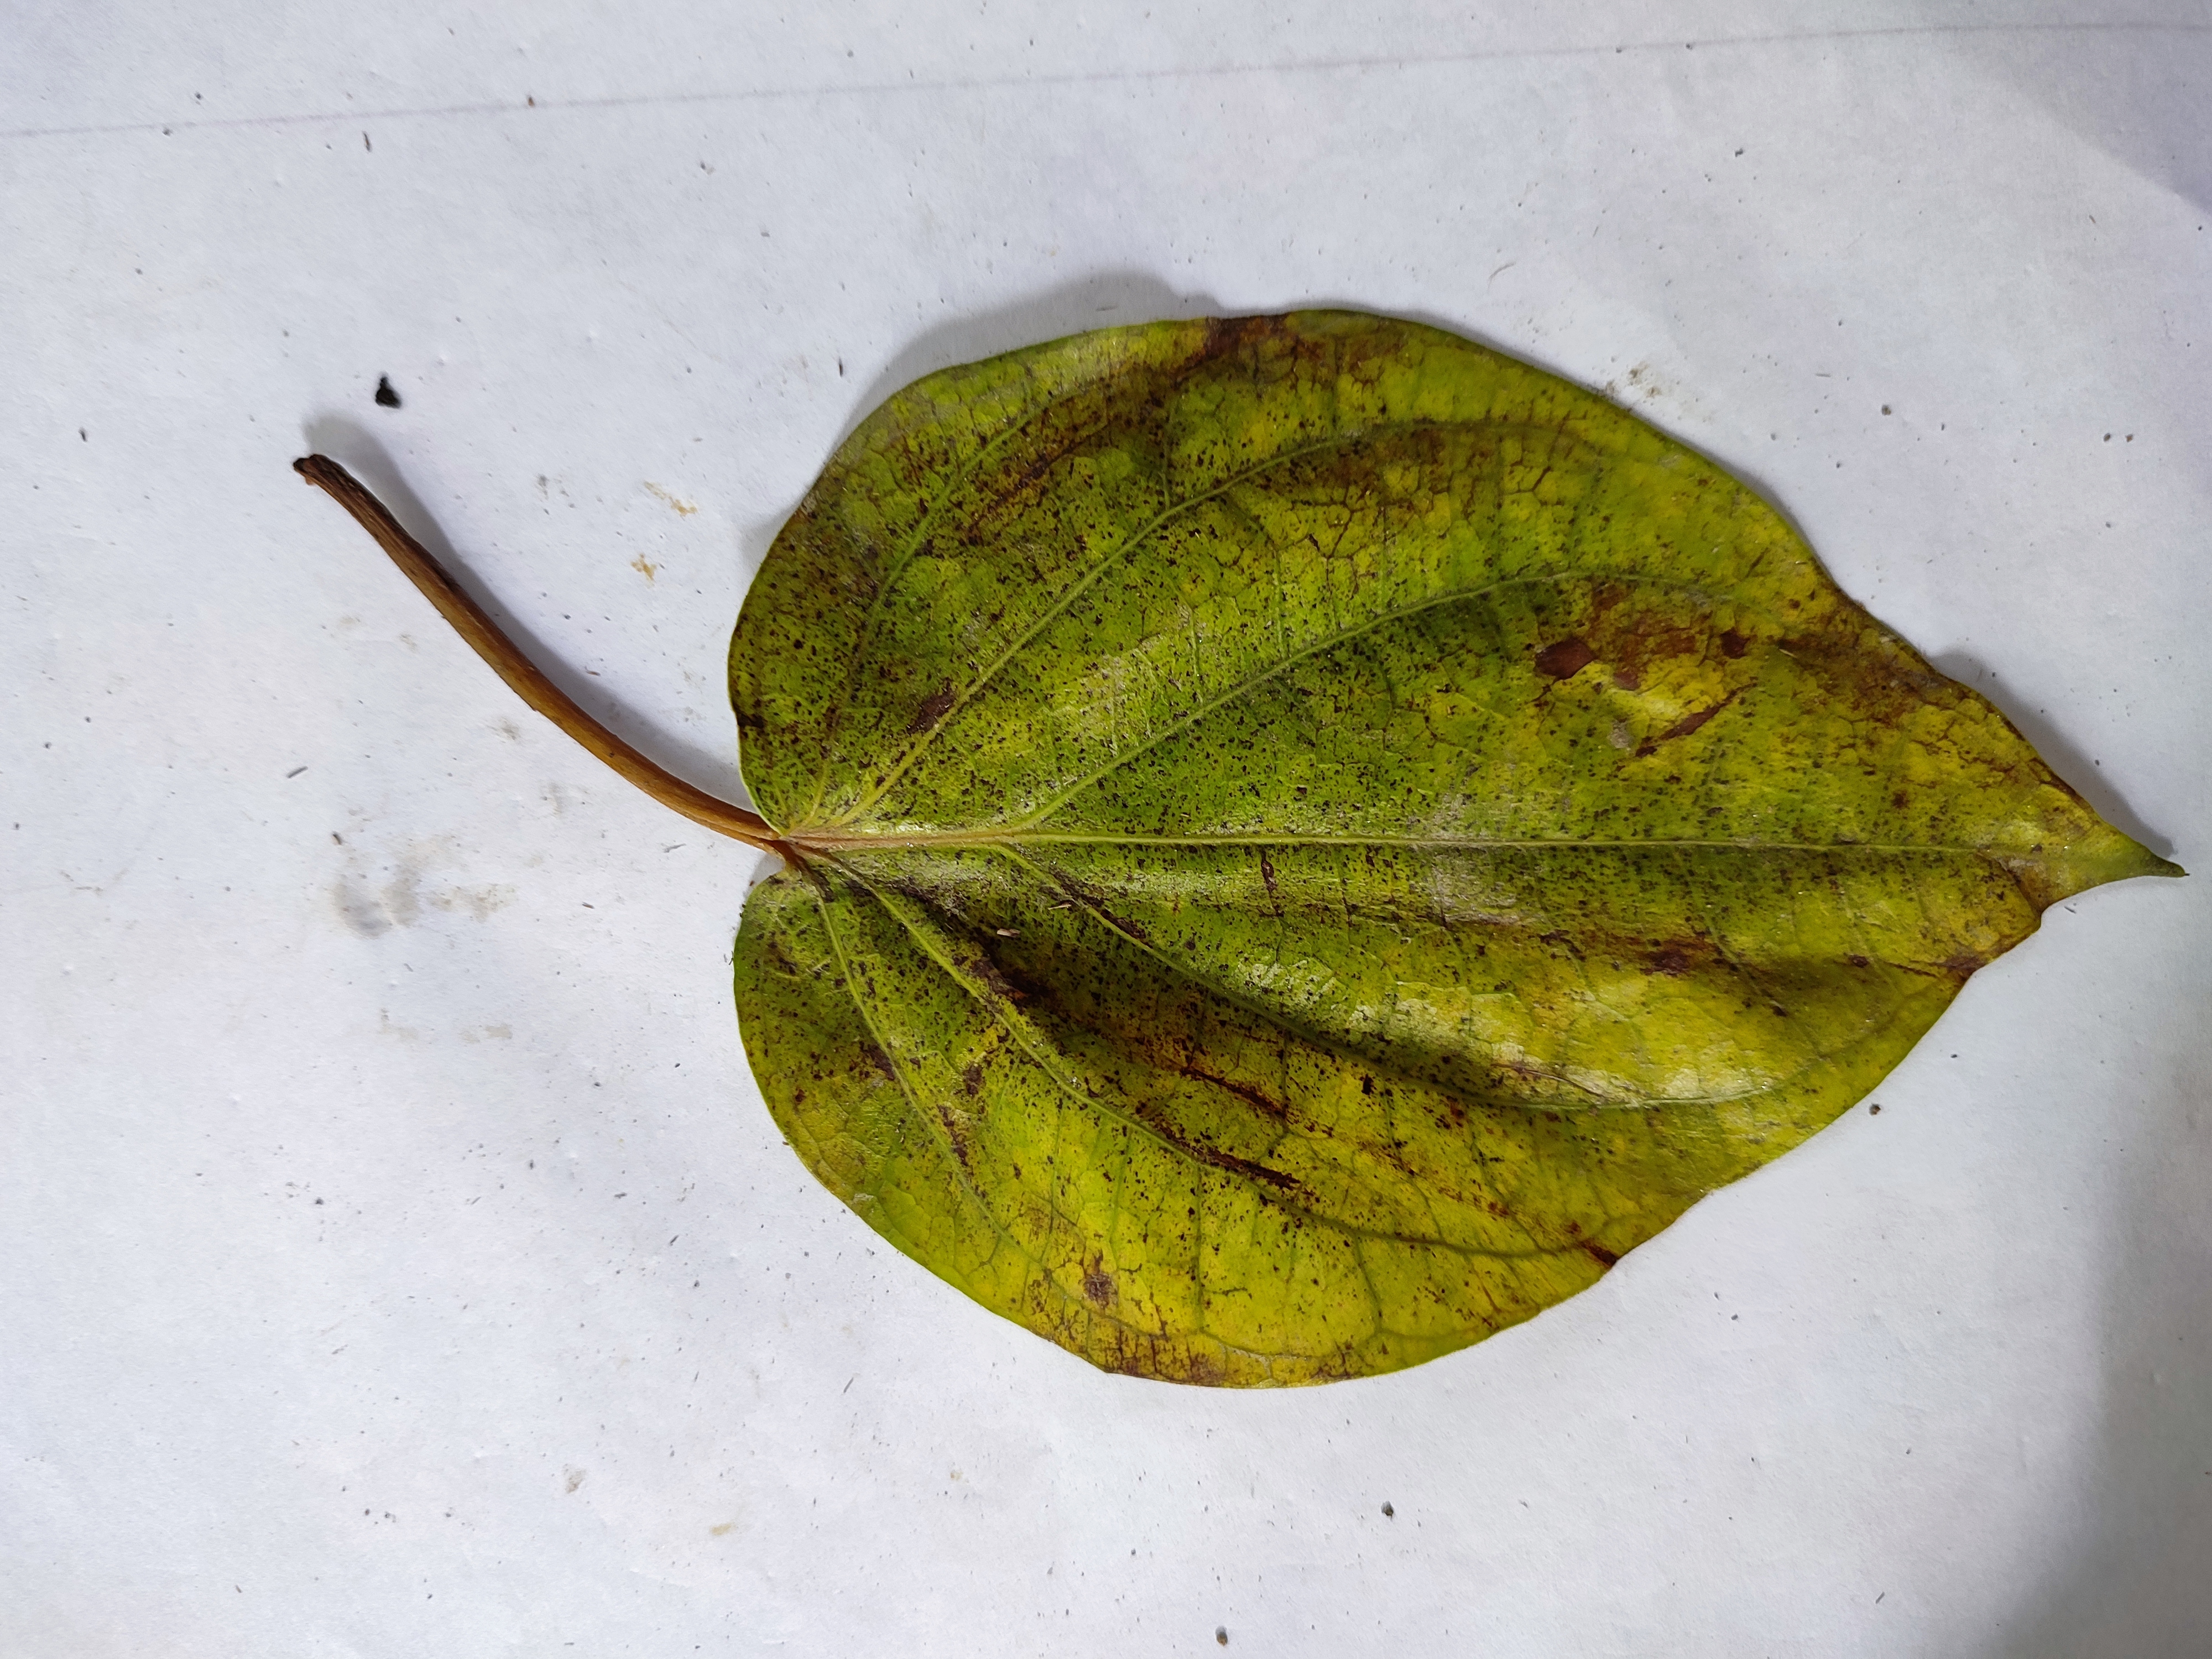
Label: Dried_Leaf